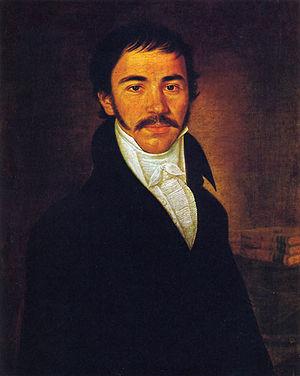
Pavel Đurković ; né en 1772 à Baja et mort en 1830 à Odessa est un peintre serbe. Il a notamment peint des iconostases et des portraits.